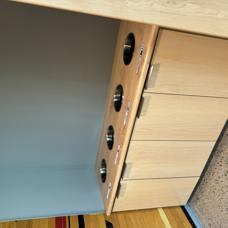
Label: recycling